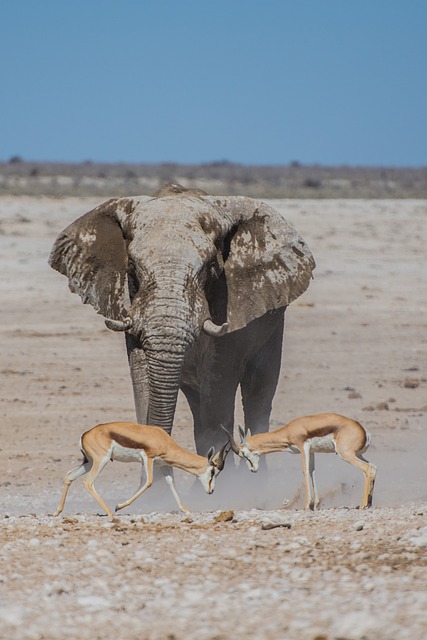
Label: elephant